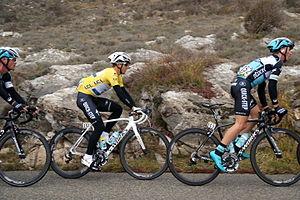
Michał Kwiatkowski pendant l'ascension du col de Vence, Paris-Nice 2015
La 73ᵉ édition de Paris-Nice a eu lieu du 8 au 15 mars 2015. C'est la deuxième épreuve de l'UCI World Tour 2015.